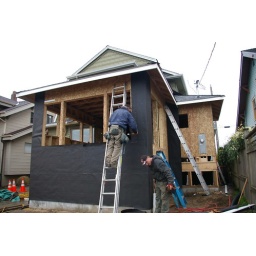
The Builder is papering the building in preparation for windows and siding